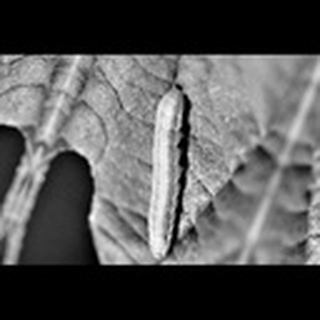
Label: cotton_army_worm